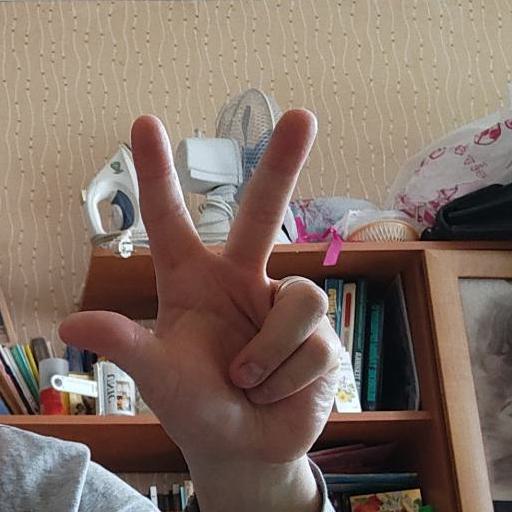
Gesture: three2